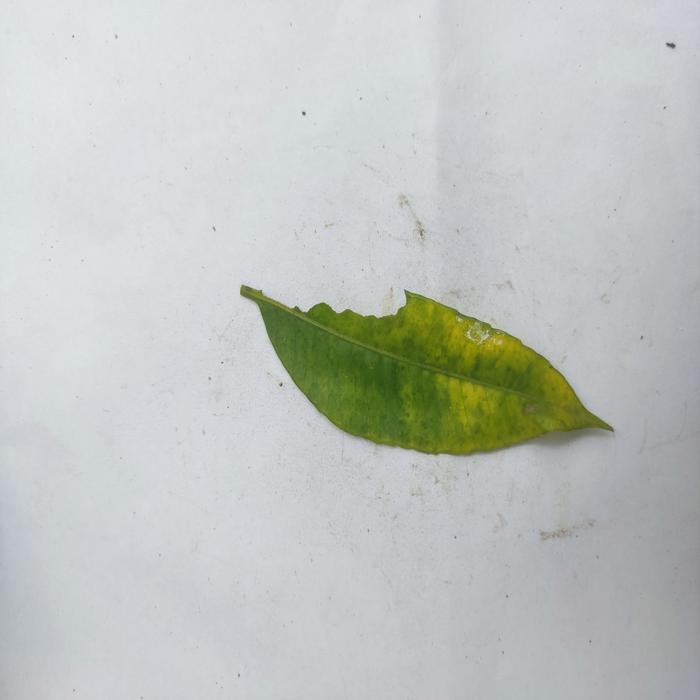
Crop: Hog Plum
Leaf condition: Anthracnose